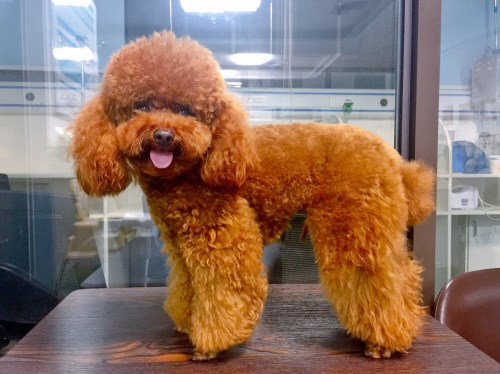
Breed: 7449-n000128-teddy